Century Film Corporation

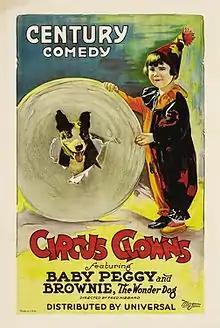
"Circus Clowns" 1922 poster

Century Film Corporation was a producer of low budget two-reel films in the United States featuring animals, child performers, and comedy acts. I shared a former Universal Studios lot with LKO and released through Universal.